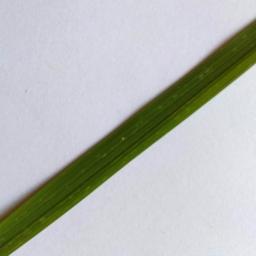
Label: Rice___Healthy